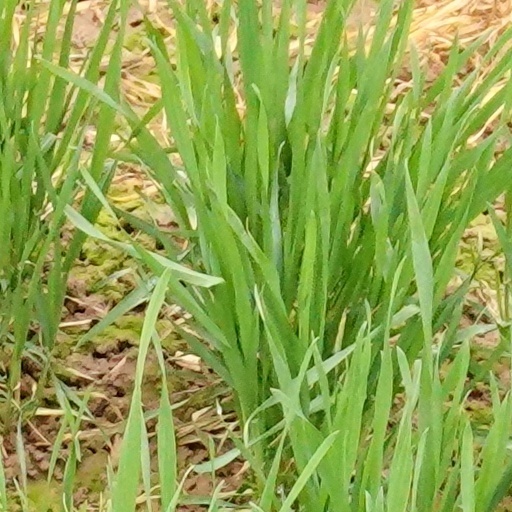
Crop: wheat